Iloilo City

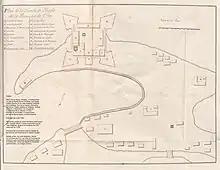

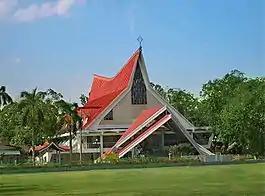
The Central Philippine University which was founded in 1905 by the American Baptist Foreign Mission Society through a grant of the American industrialist and philanthropist, John D. Rockefeller, is the first Baptist and second American and Protestant founded university in the Philippines and in Asia.

Under Philip II in 1565, Miguel López de Legazpi, tasked with expanding Spanish dominion in the Philippines, sent his grandson Felipe de Salcedo, alongside Augustinian missionaries such as Martín de Rada, to explore the Visayas for resources. Landing on Panay, they established a temporary settlement in Araut, to secure food supplies amid scarcity in Cebu. By 1566, a more permanent foothold emerged between Ogtong (Oton) and La Villa Rica de Arevalo, formalized when Oton was established as a colonial outpost in 1572 under Legazpi’s command. This made Oton the second official Spanish settlement in the archipelago after Cebu. The city was founded by 80 pure Spaniards from Europe. In 1586, it welcomed another 20 European Spanish Households and the garrison was reinforced by 30 Spanish and Mexican soldiers. This was reinforced by a consecutive number of 66, 50, 169, and then another 169 Mexican soldiers from Latin America during the years 1603, 1636, 1670, and 1672. Later in the 1700s, Iloilo was home to 166 Spanish Filipino families and 29,723 native families.